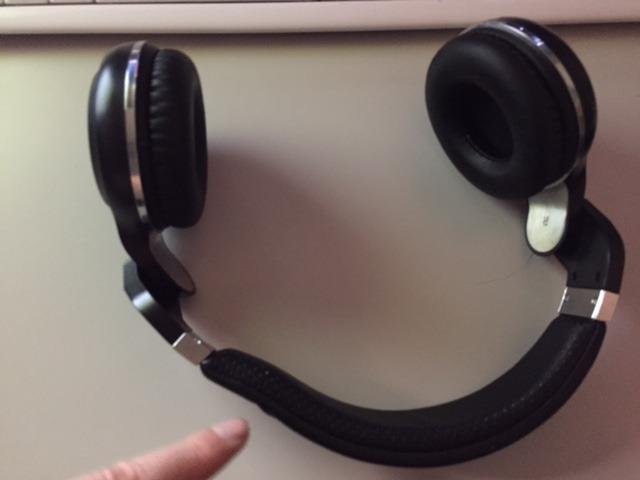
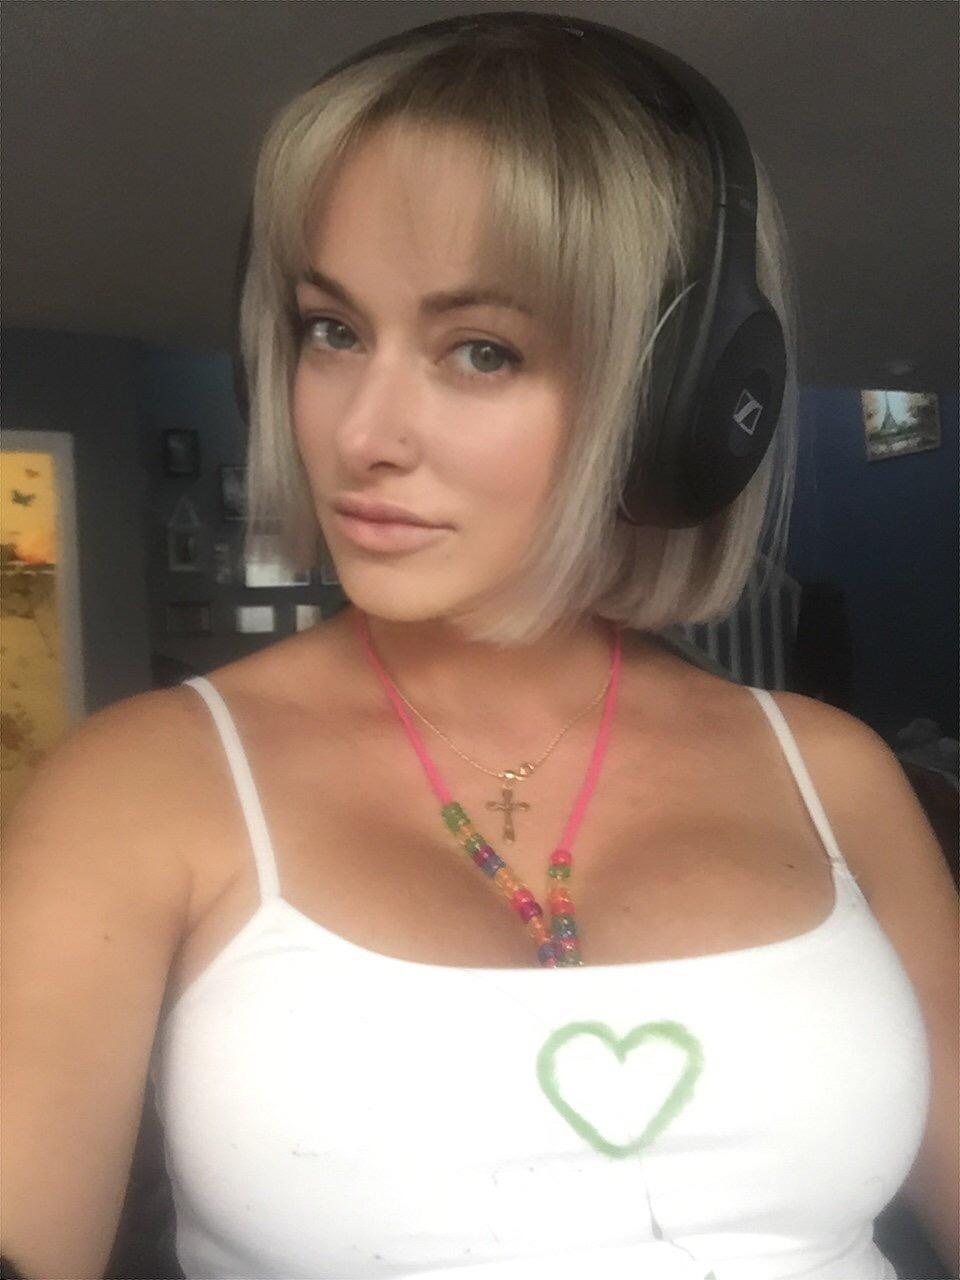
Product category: headphones
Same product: no